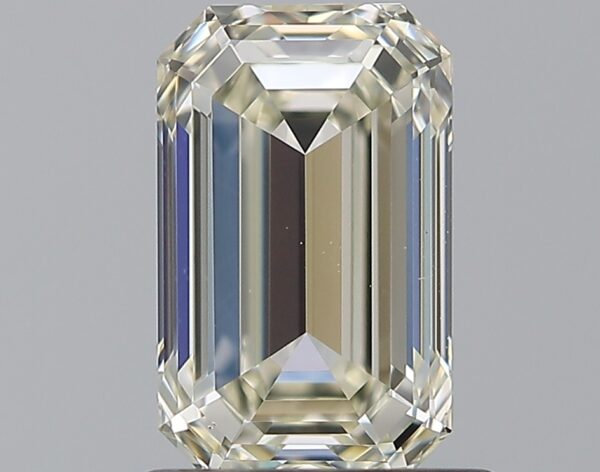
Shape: emerald
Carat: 1.08
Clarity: VS1
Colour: L
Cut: EX
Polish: EX
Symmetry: EX
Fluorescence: ST
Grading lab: GIA
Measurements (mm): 7.37 x 4.55 x 3.11